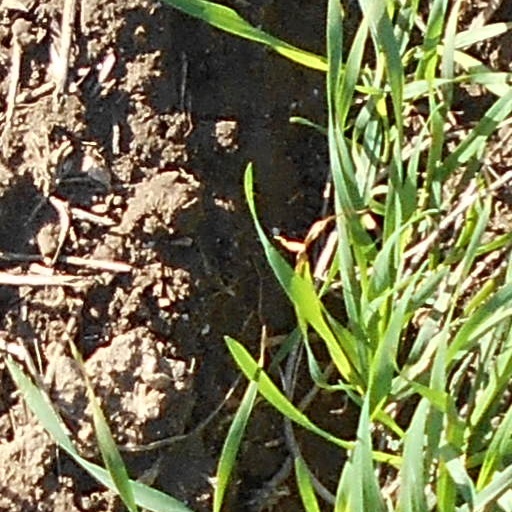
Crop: wheat